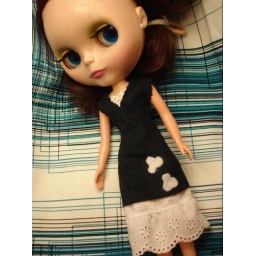
New dress also made by me at 2 o' clock in the morning!